Gerard Seghers

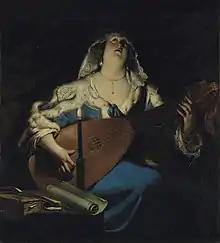
"Lute player"

Seghers served as the dean of the Antwerp Guild of St. Luke in 1645. Seghers was a member of the chamber of rhetoric called Violieren since his return to Antwerp in 1620. He further joined the Guild of Romanists. The Guild of Romanists was a society of notables and artists which was active in Antwerp from the 16th to 18th century. It was a condition of membership that the member had visited Rome. In the year 1637 the Guild of Romanists chose Seghers as its dean. By the time he died in Antwerp in 1651, Seghers was a wealthy man who owned a comfortable house and an extensive art collection.